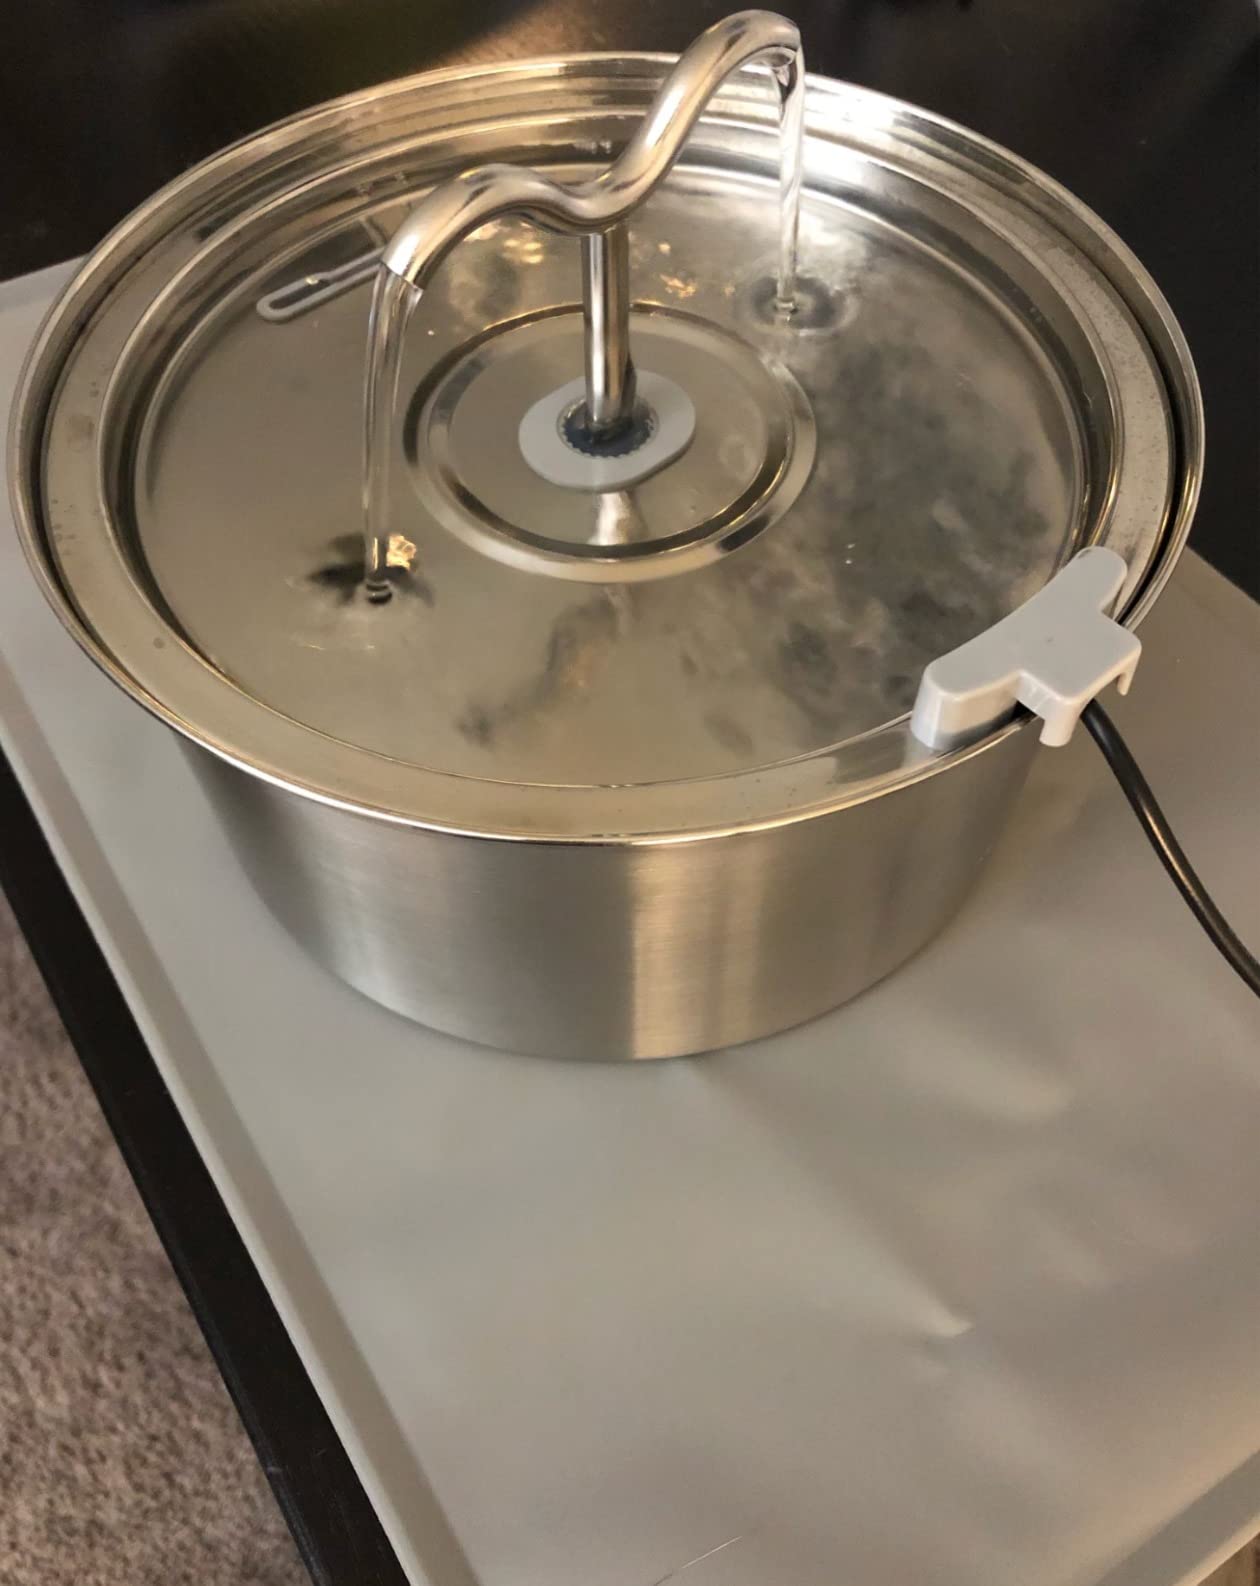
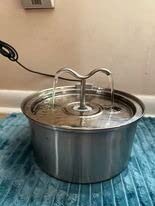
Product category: items_bowl
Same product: yes